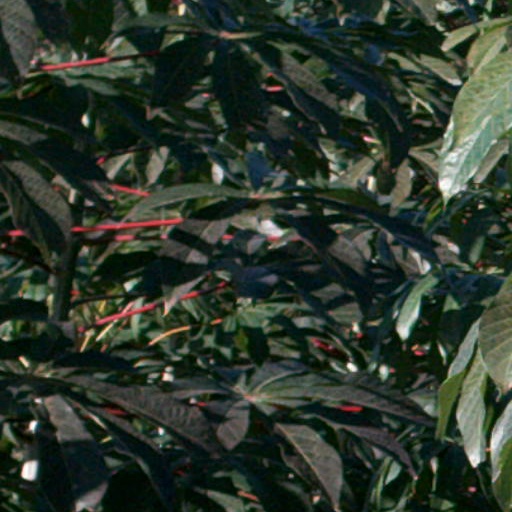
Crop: cassava